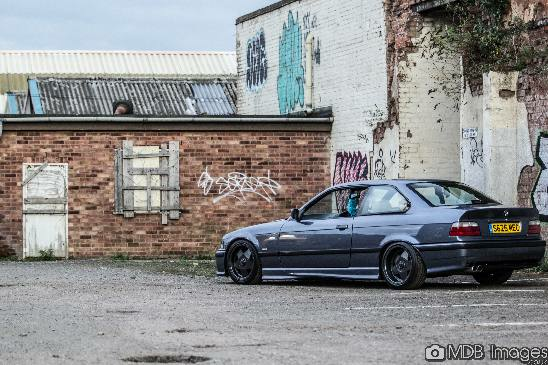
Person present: No